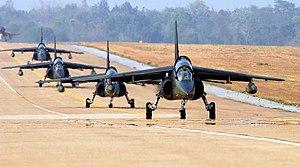
La France, dotée d'un complexe militaro-industriel, exporte de l'armement auprès d'États étrangers. C'est dans les années 2010 le troisième pays exportateur d'armement au monde, derrière les États-Unis et la Russie ; l'Hexagone a toujours figuré depuis les années 1950 parmi les cinq premiers exportateurs mondiaux d'armes.
La Force aérienne royale thaïlandaise ou Kong Thab Akat Thai est la composante aérienne des Forces armées royales thaïlandaises.